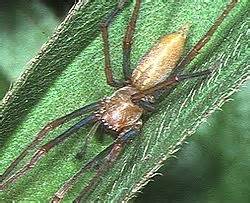
Label: ragno